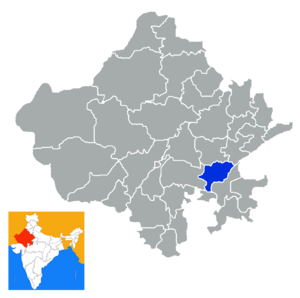
Bundi (distrikt)
Bundi-distriktet i Rajasthan
Bundi er et distrikt i den indiske delstat Rajasthan. Distriktets hovedstad er Bundi.